Elmhurst railway station

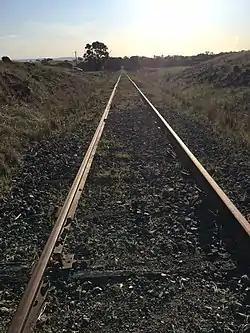

The disused Elmhurst railway station was a rail station in Elmhurst, Victoria, Australia on the Avoca railway line.